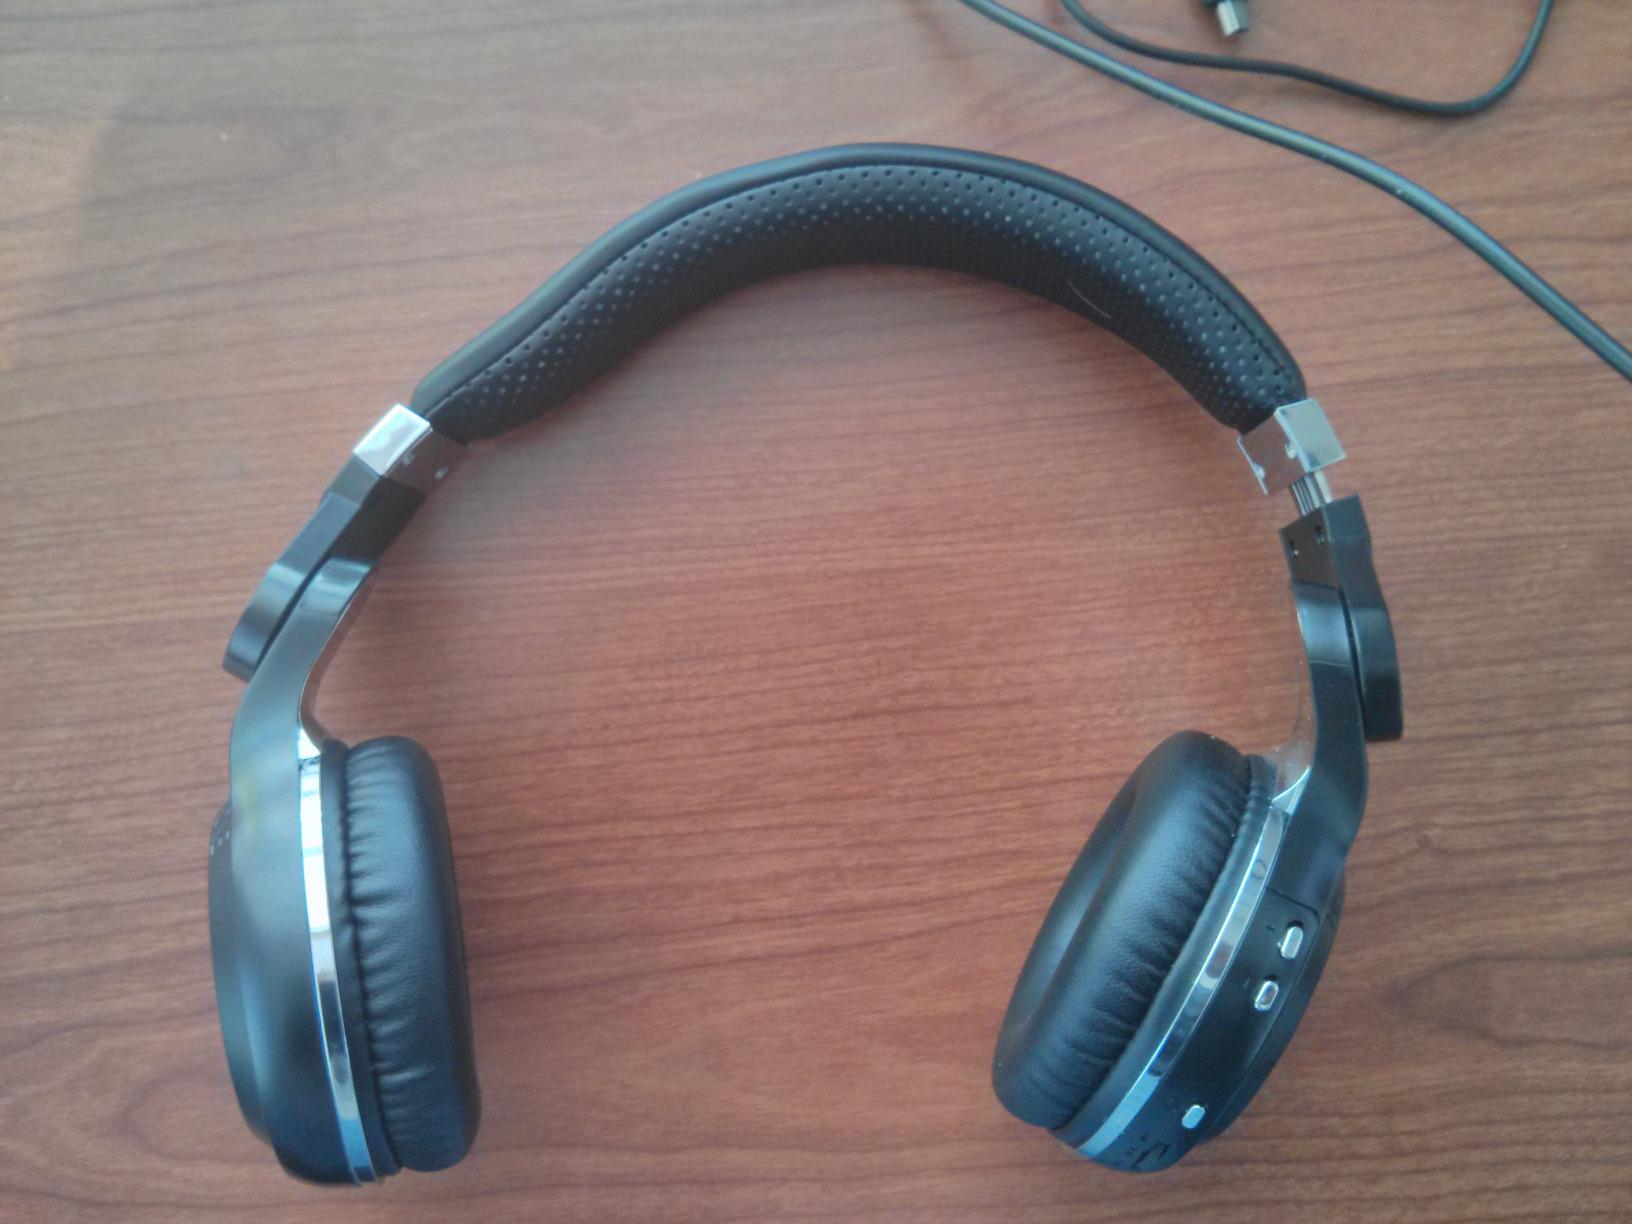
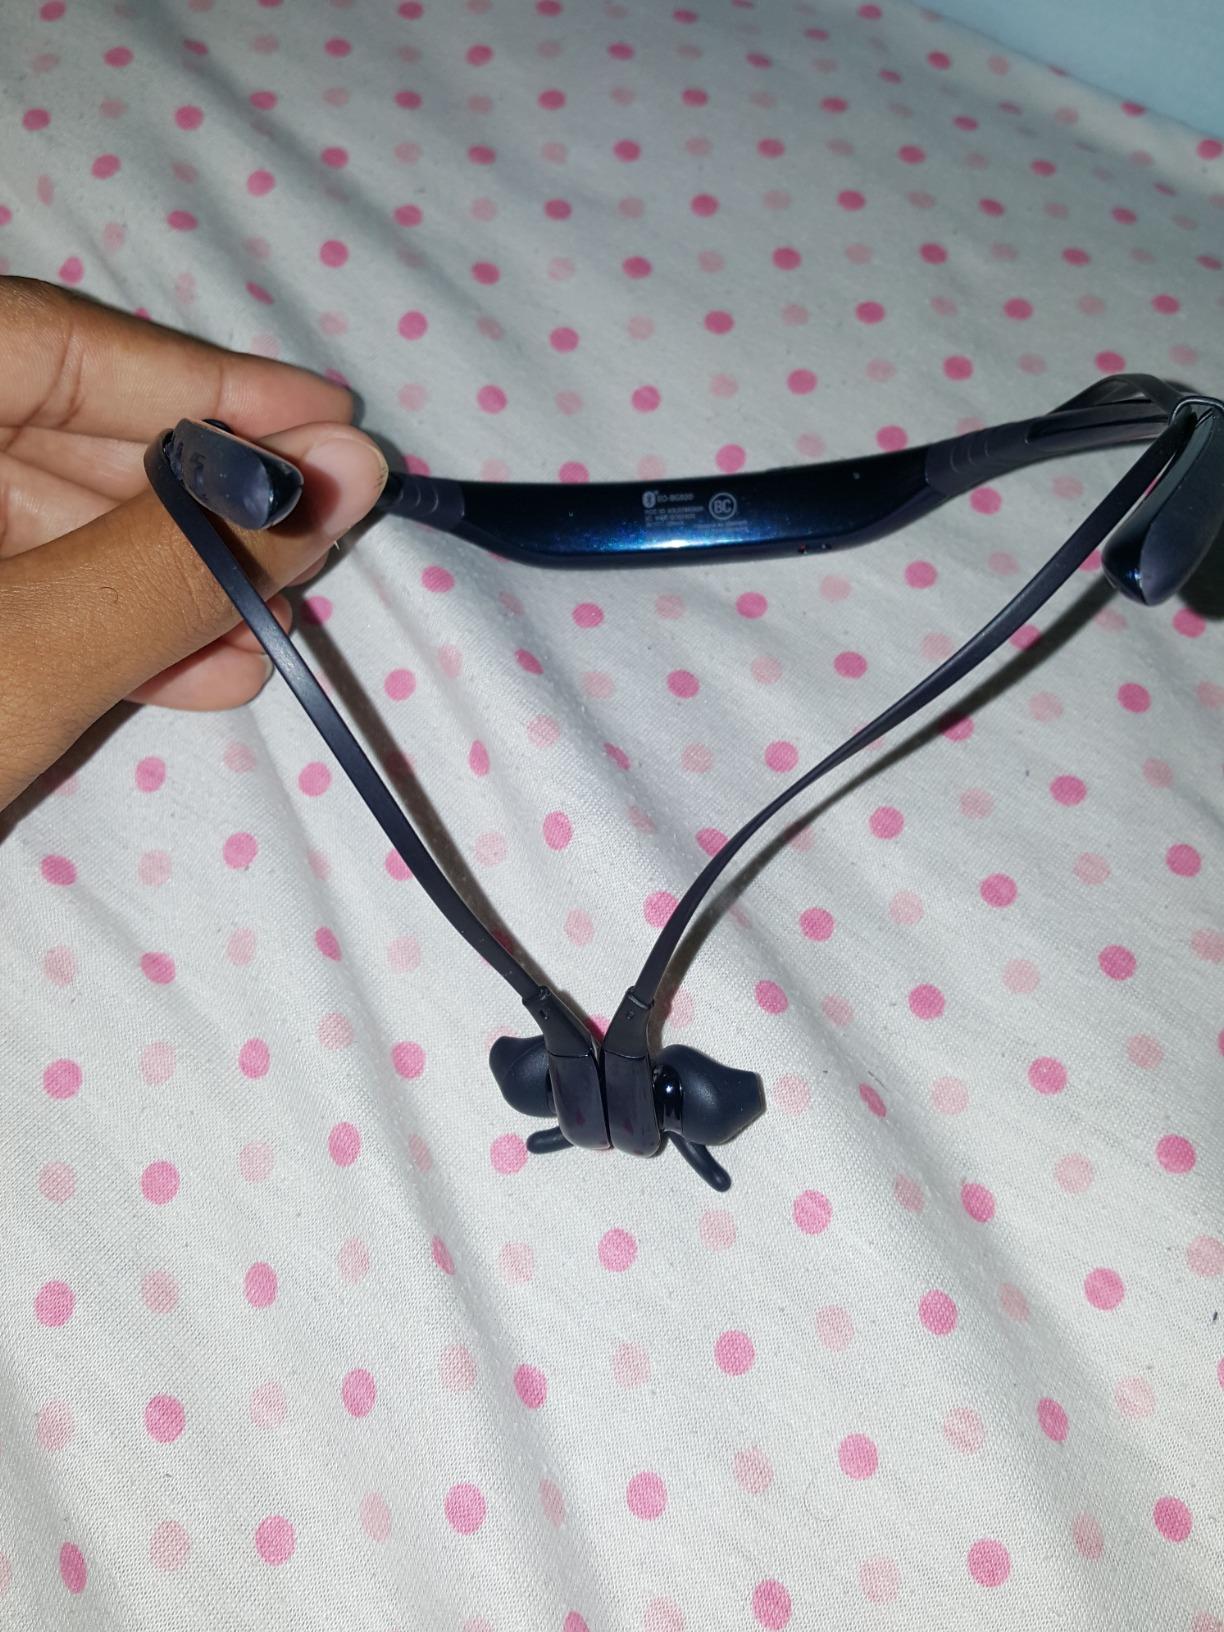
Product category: headphones
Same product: no